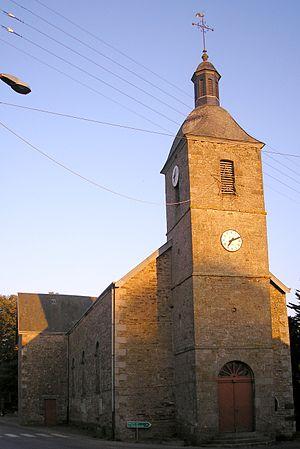
Saint-Siméon (Normandie, France). L'église Saint-Siméon.
Saint-Siméon est une ancienne commune française, située dans le département de l'Orne en région Normandie, devenue le 1ᵉʳ janvier 2016 une commune déléguée au sein de la commune nouvelle de Passais-Villages.